Belmont Stakes

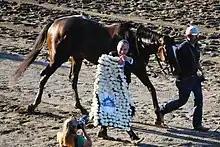
The winner's blanket, made of white carnations

The term Triple Crown was first used when Gallant Fox won the three races in 1930, but the term did not enter widespread use until 1935 when his son Omaha repeated the feat. Sir Barton was then honored retroactively. Since 1931, the order of Triple Crown races has been the Kentucky Derby first, followed by the Preakness Stakes, and then the Belmont Stakes. Prior to 1931, the Preakness was run before the Derby eleven times. On May 12, 1917, and again on May 13, 1922, the Preakness and the Derby were run on the same day. On eleven occasions, the Belmont Stakes was run before the Preakness Stakes. The date of each event is now set by the Kentucky Derby, which is always held on the first Saturday in May. The Preakness Stakes is currently held two weeks later; and the Belmont Stakes is held three weeks after the Preakness (five weeks after the Derby). The earliest possible date for the Derby is May 1, and the latest is May 7; the earliest possible date for the Belmont is thus June 5, and the latest is June 11. In 2020, due to the cancellation of the original dates due to the COVID-19 pandemic, the order changed with the Belmont first on June 20, the Kentucky Derby on September 5 and the Preakness on October 3—all with no spectators—before the Triple Crown races resumed their normal schedule in 2021.